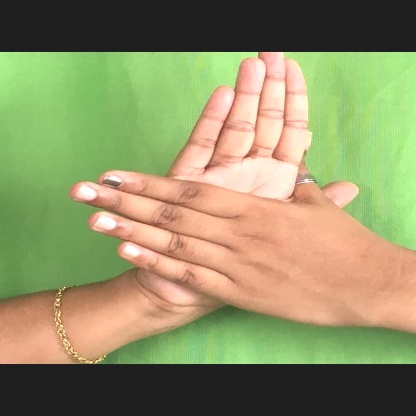
Mudra: Chakra